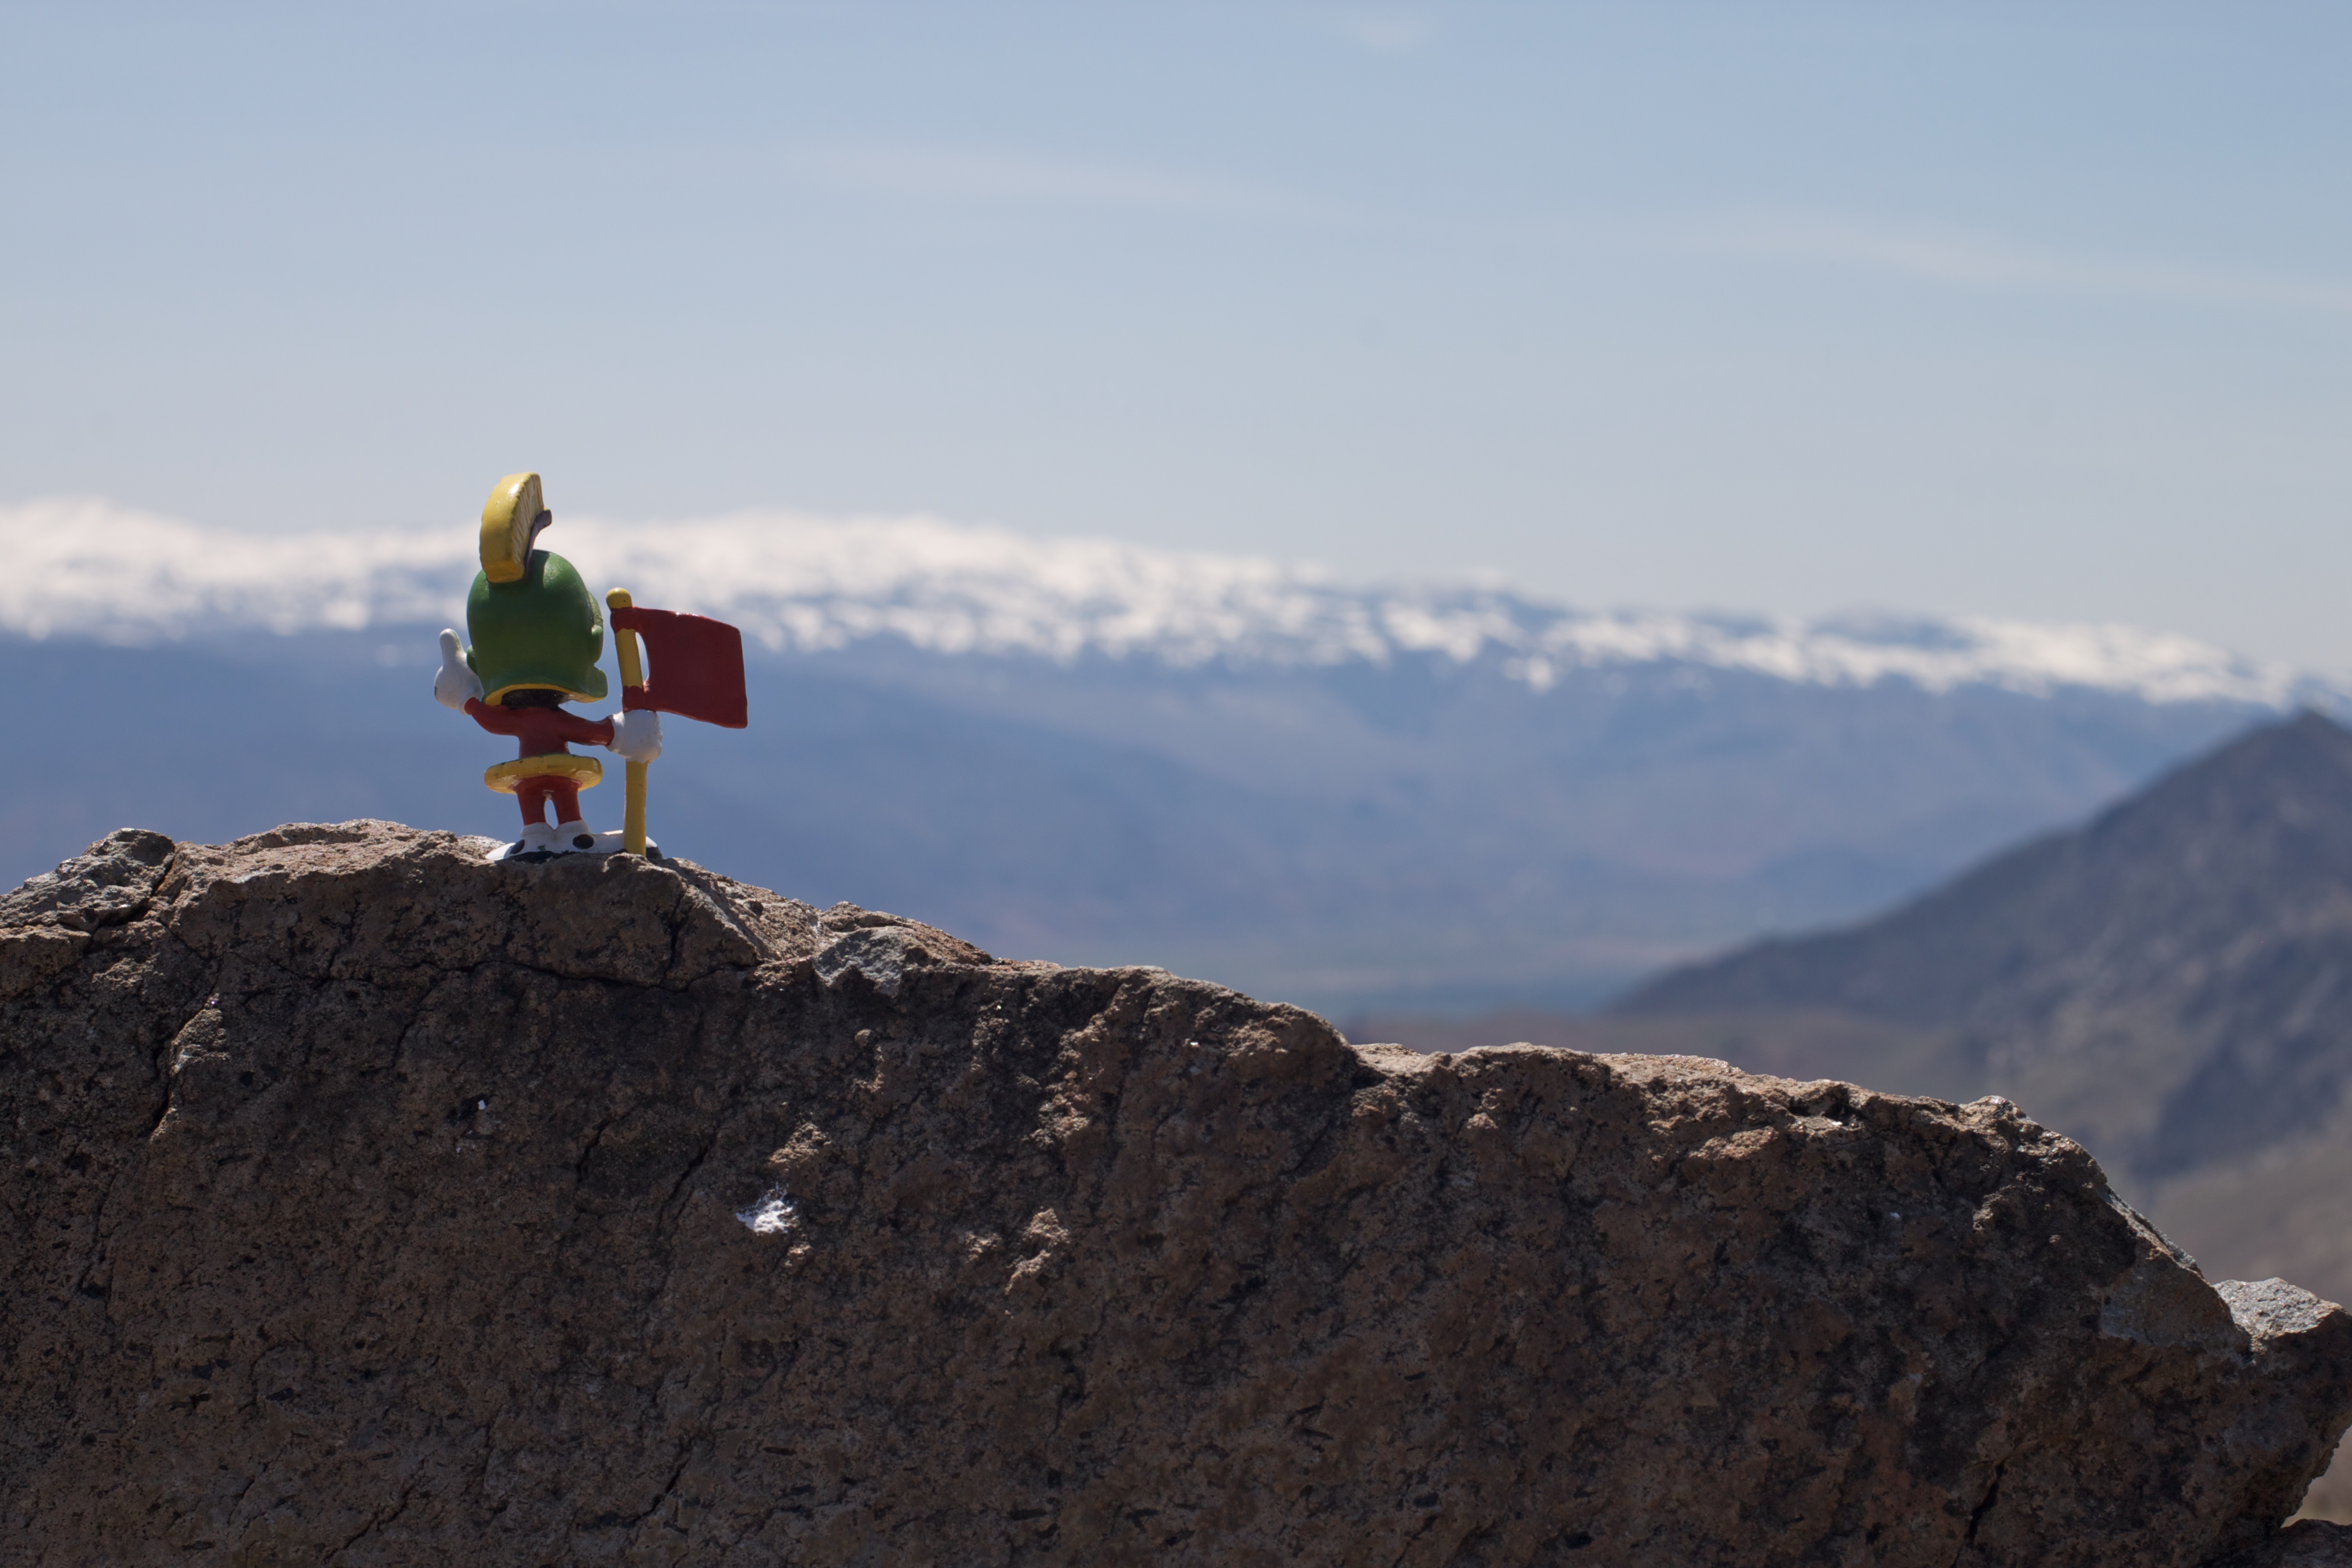
sea, coast, walking, mountain, hill, adventure, mountain range, cliff, extreme sport, terrain, ridge, summit, mountaineering, landform, mountainous landforms